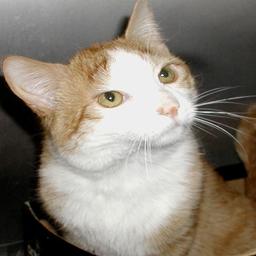
Animal: cats